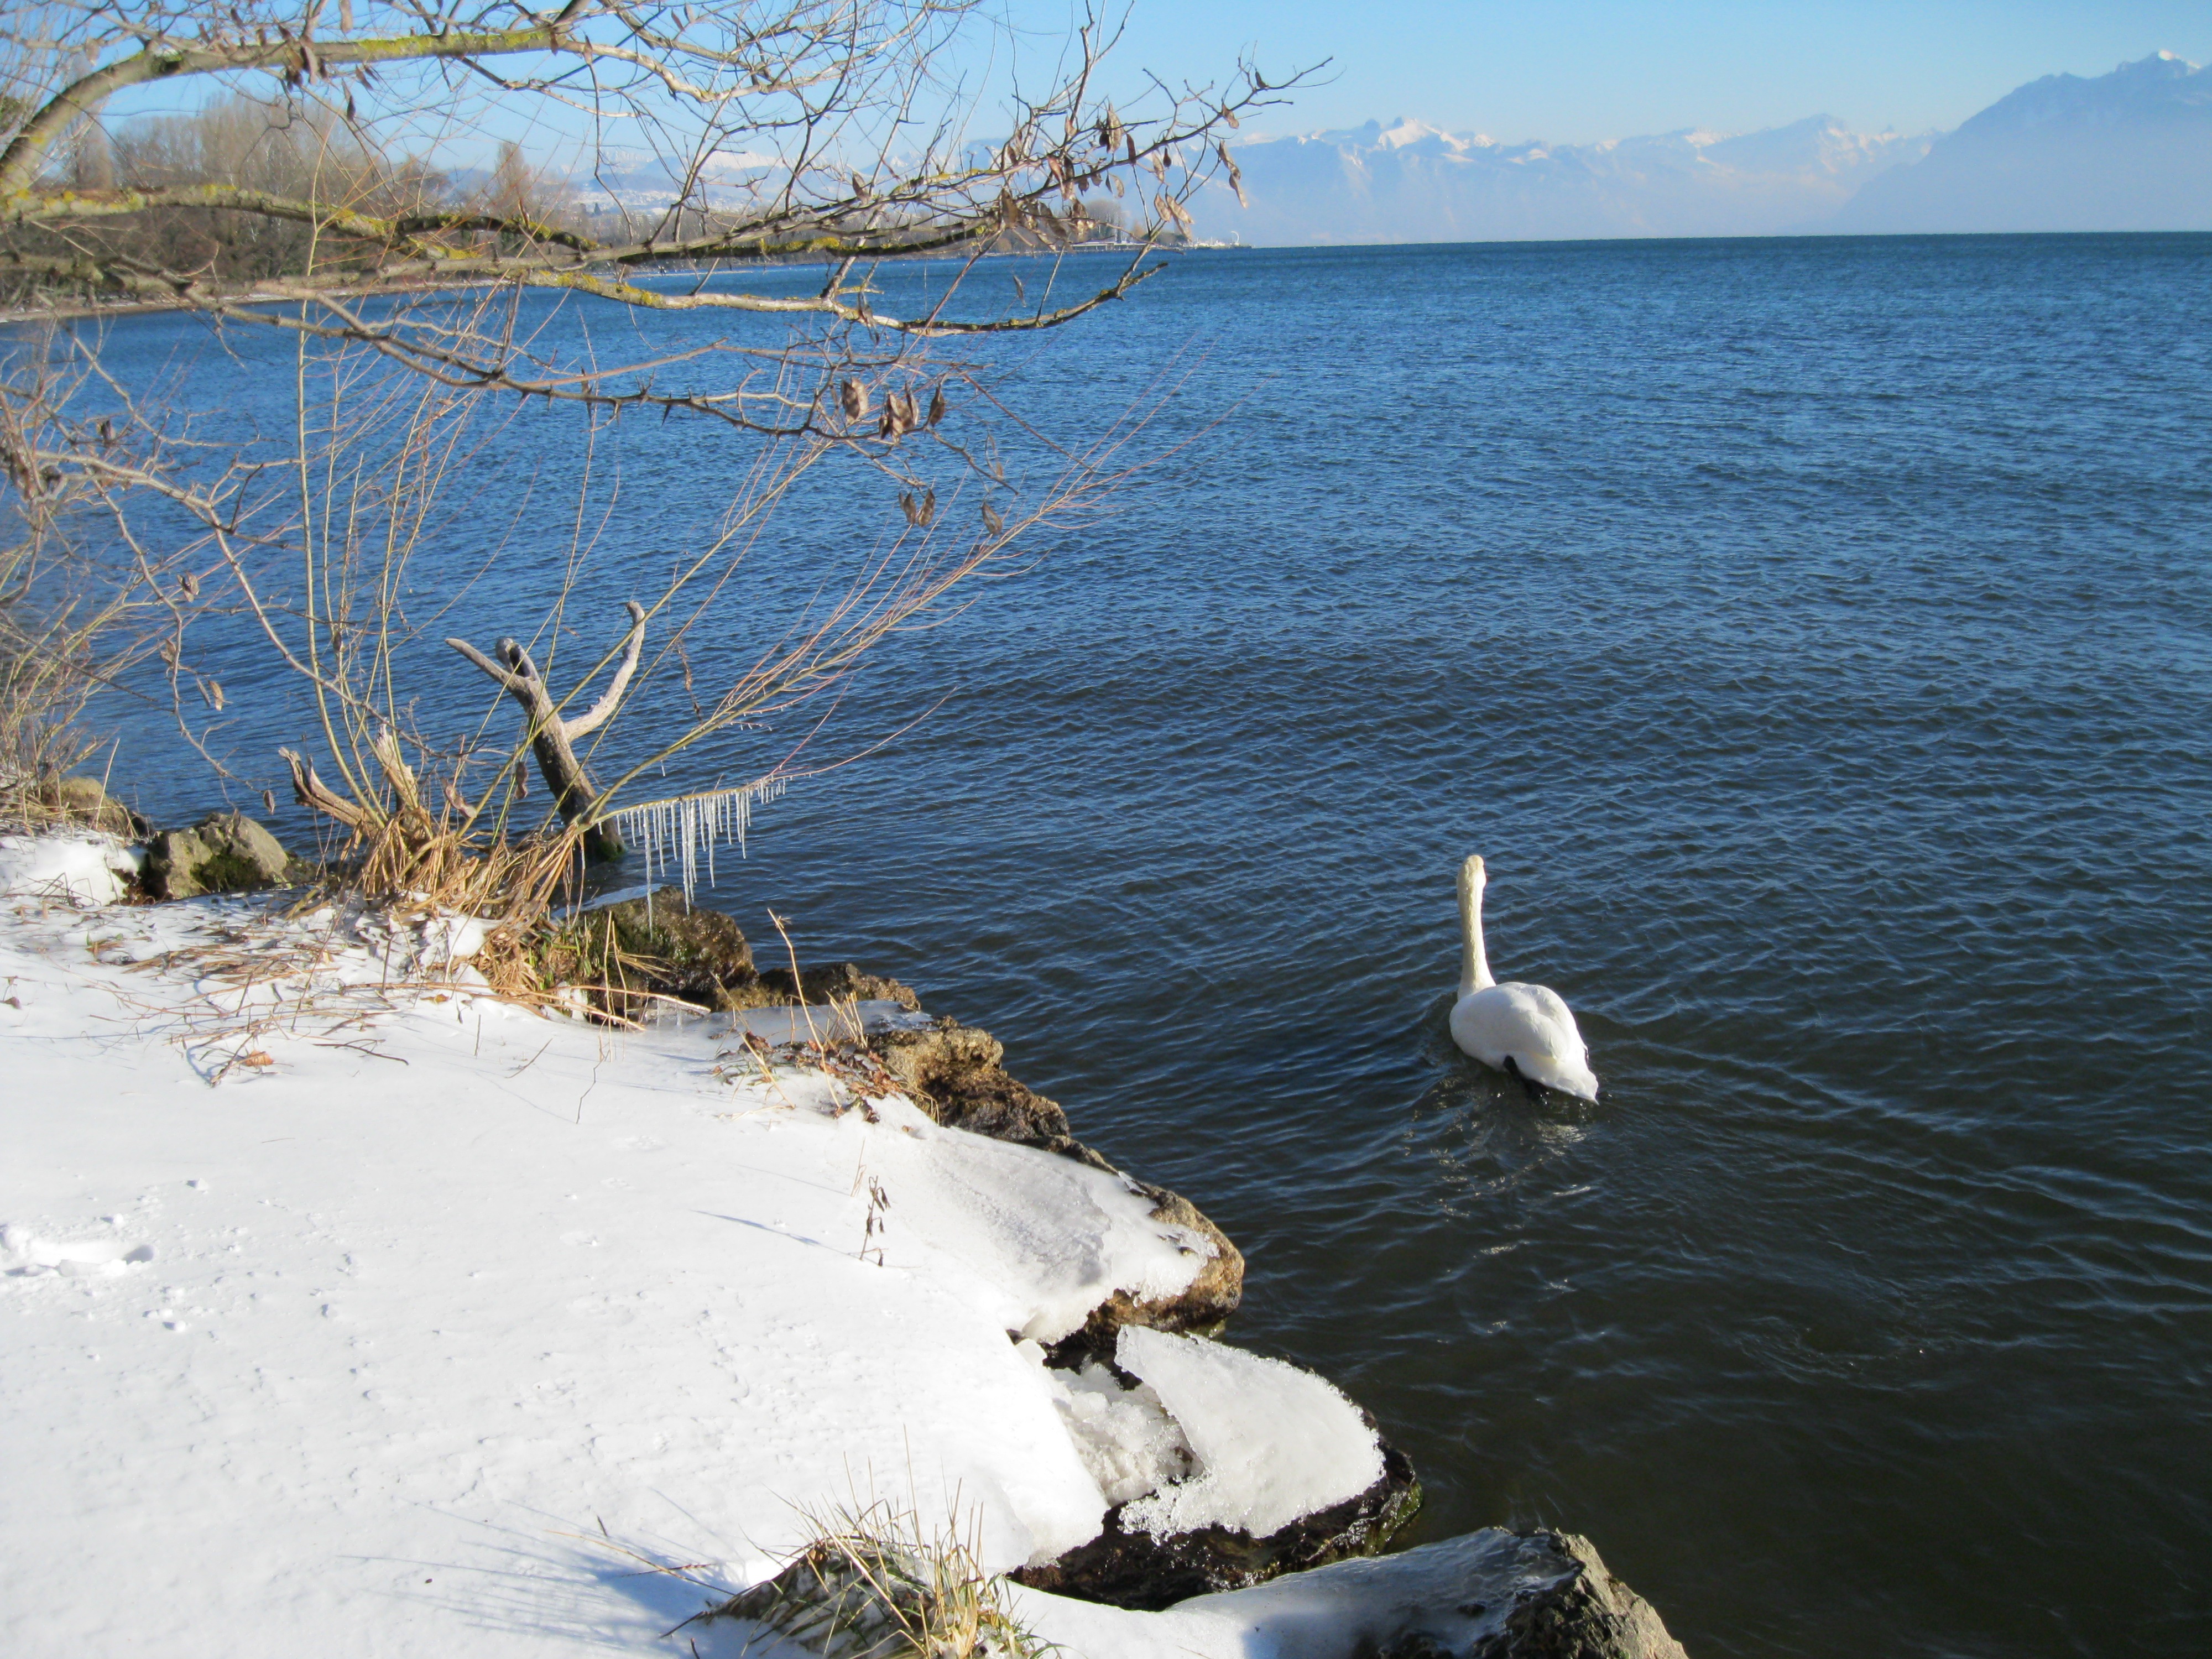
landscape, sea, coast, water, snow, winter, bird, shore, lake, ice, body of water, swan, water bird